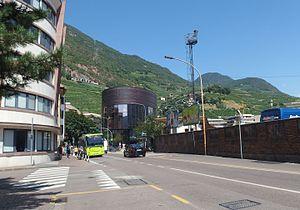
Le téléphérique de Renon est une remontée mécanique de type téléphérique 3S qui relie la ville de Bolzano au plateau de Renon dans la région du Trentin-Haut-Adige en Italie. Inauguré en 2009 et présentant une longueur de plus de 4 500 mètres et une dénivelée de près de 1000 mètres, il s'agit à la fois du plus long téléphérique d'Italie et du seul de type 3S à être installé dans ce pays. Il remplace un ancien téléphérique à va-et-vient sur le même tracé. Ce téléphérique sert à la fois au tourisme pour les personnes désirant visiter le plateau mais il sert également de transport en commun pour les habitants de Renon voulant se rendre à Bolzano. Le téléphérique offre une correspondance en gare aval avec la gare de Bolzano et en gare amont une correspondance avec le chemin de fer à voie métrique de Renon desservant le plateau.